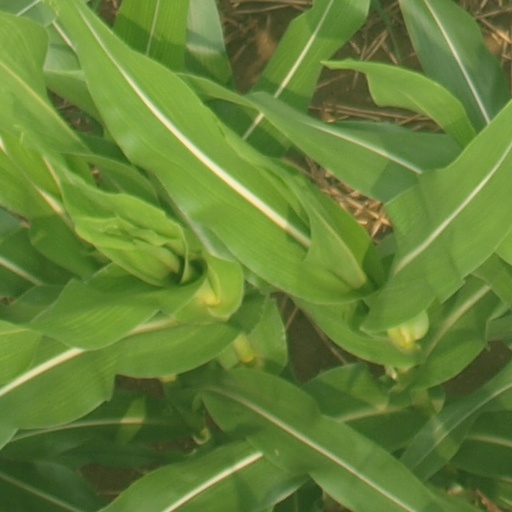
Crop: maize; corn